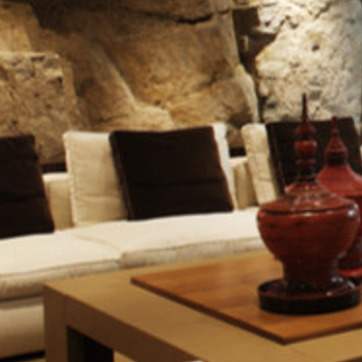
Material: fabric